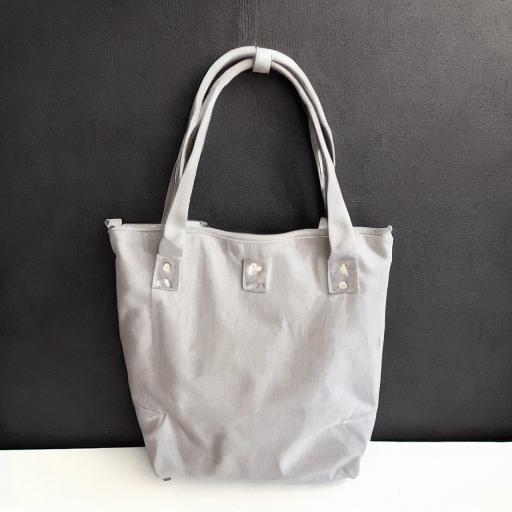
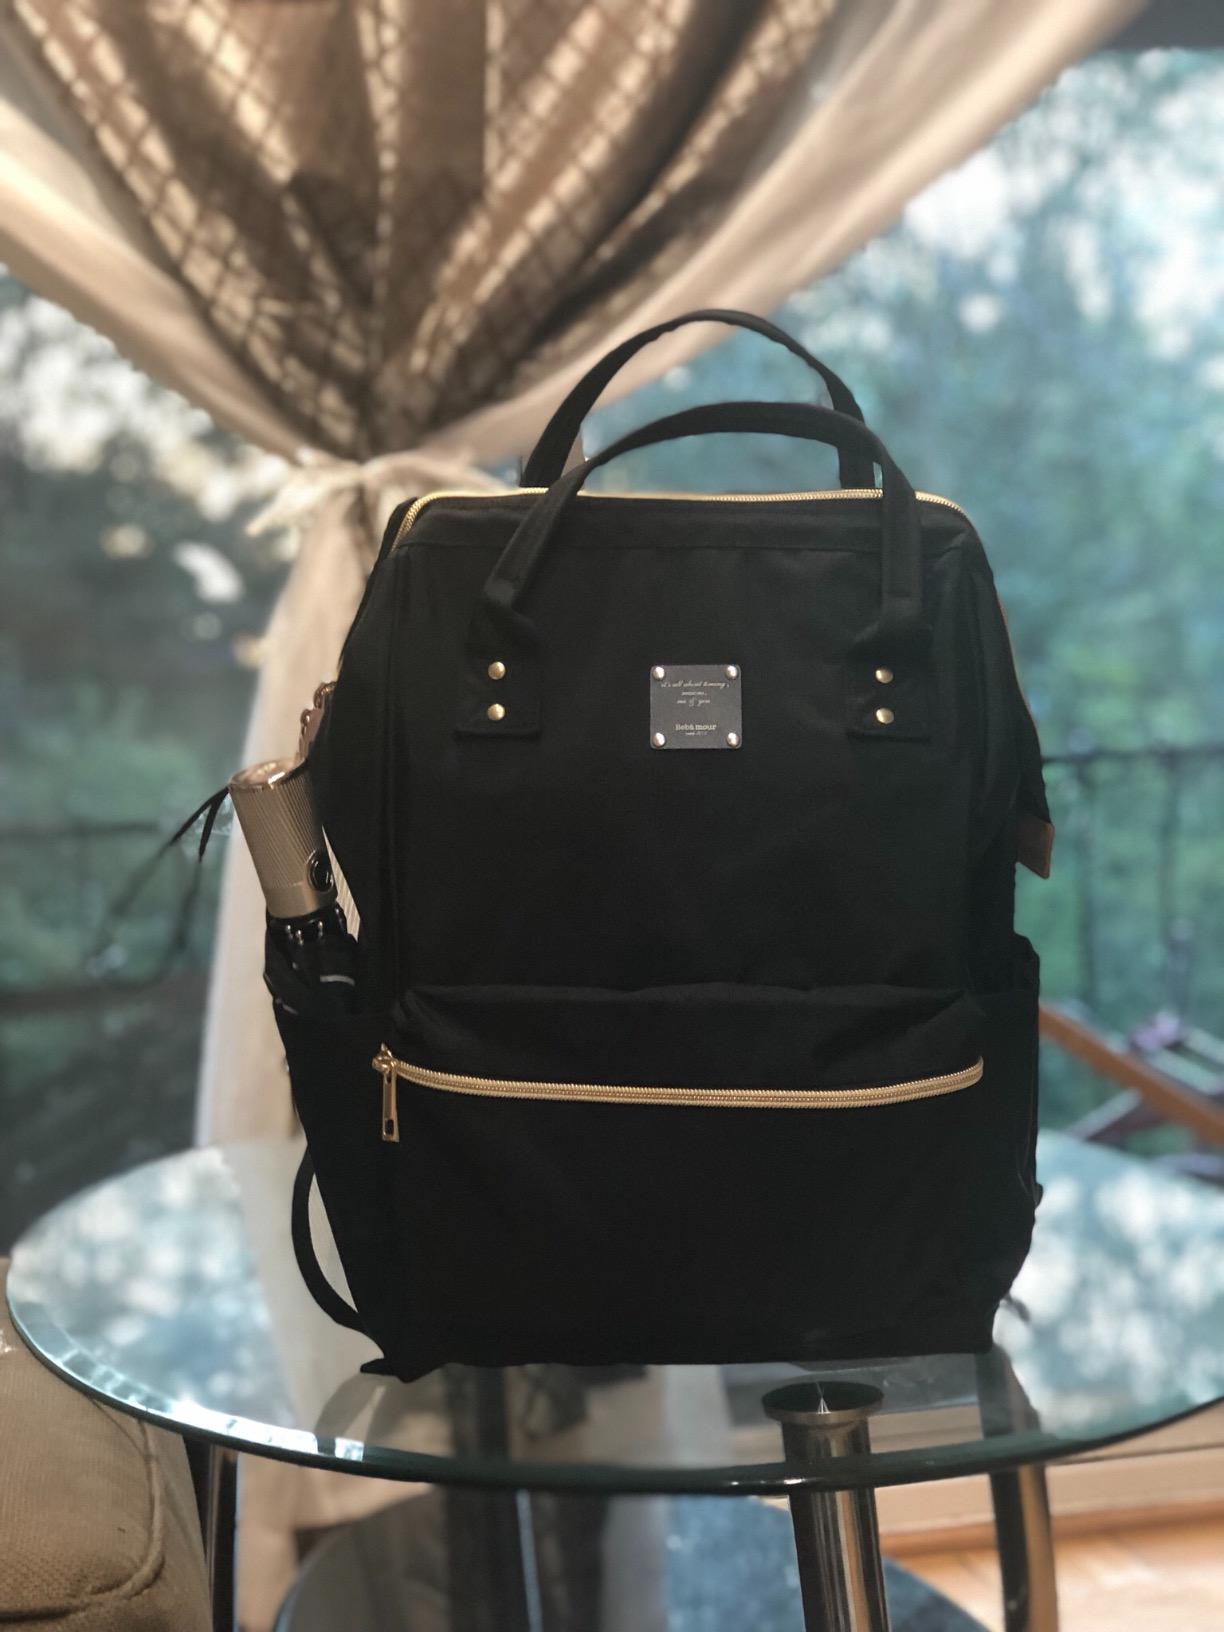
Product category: bag
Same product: no